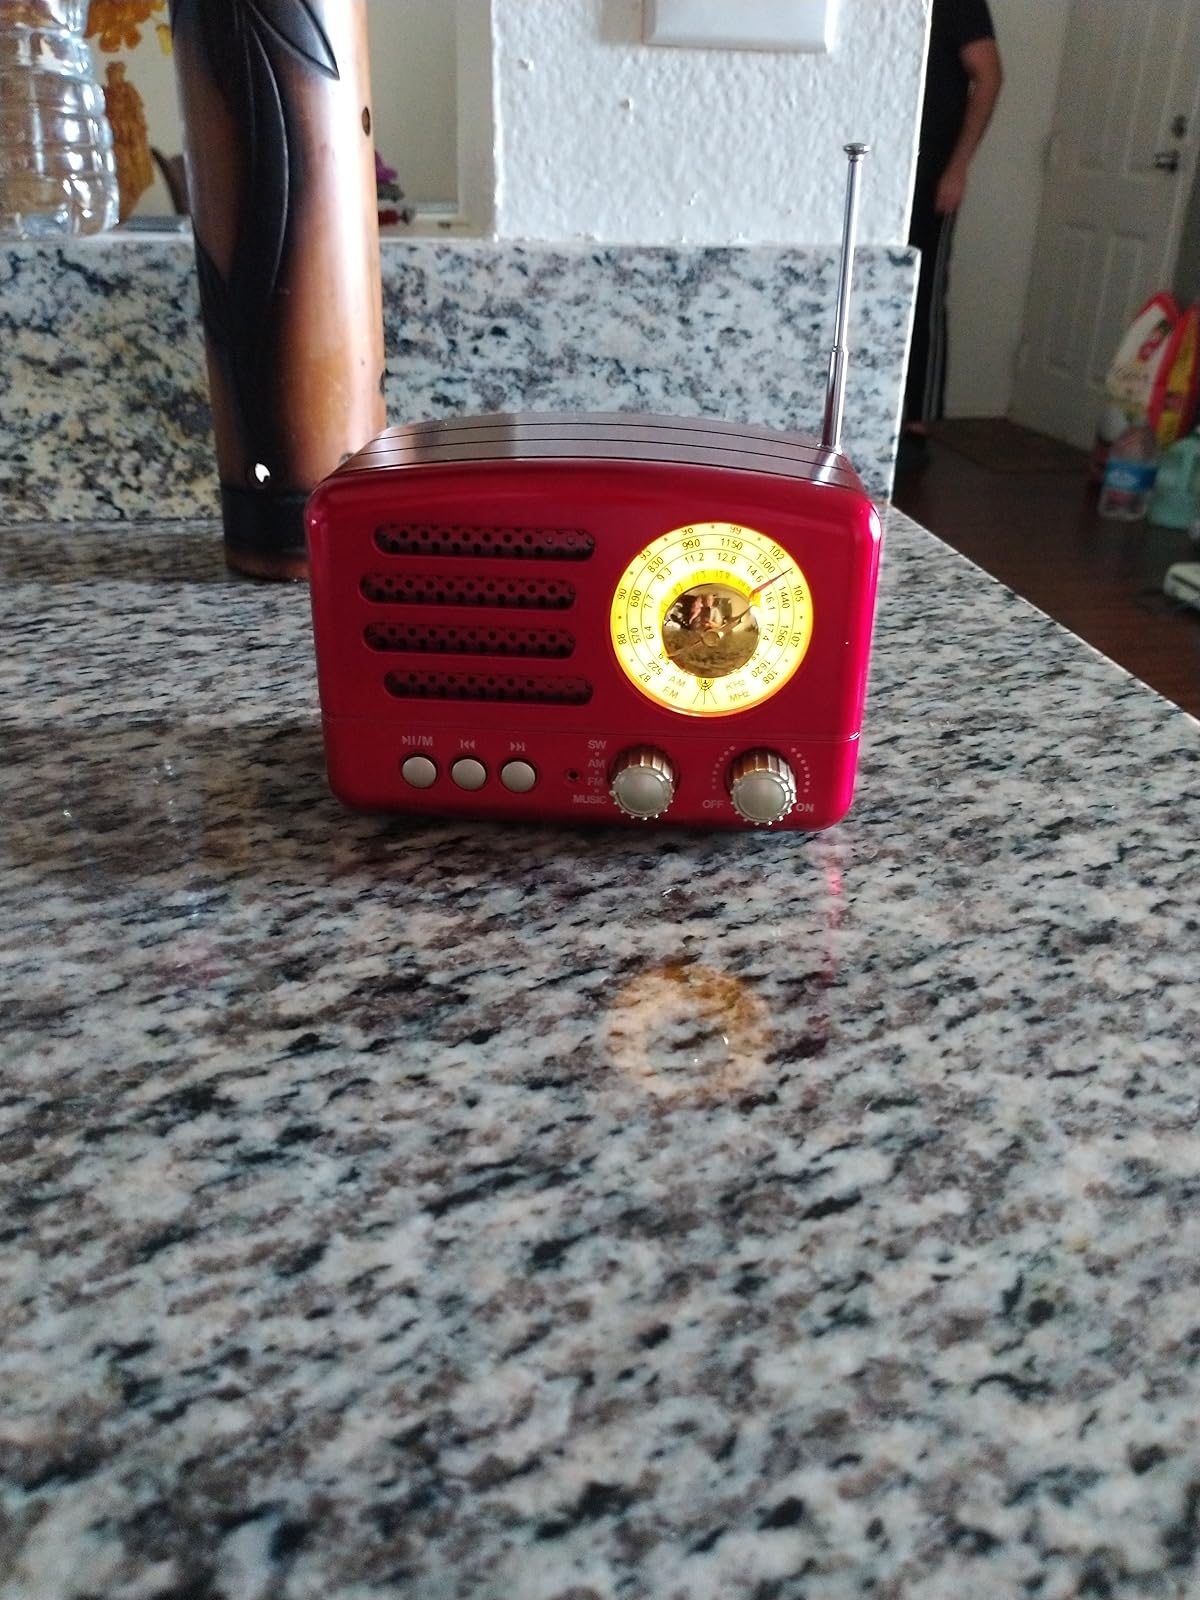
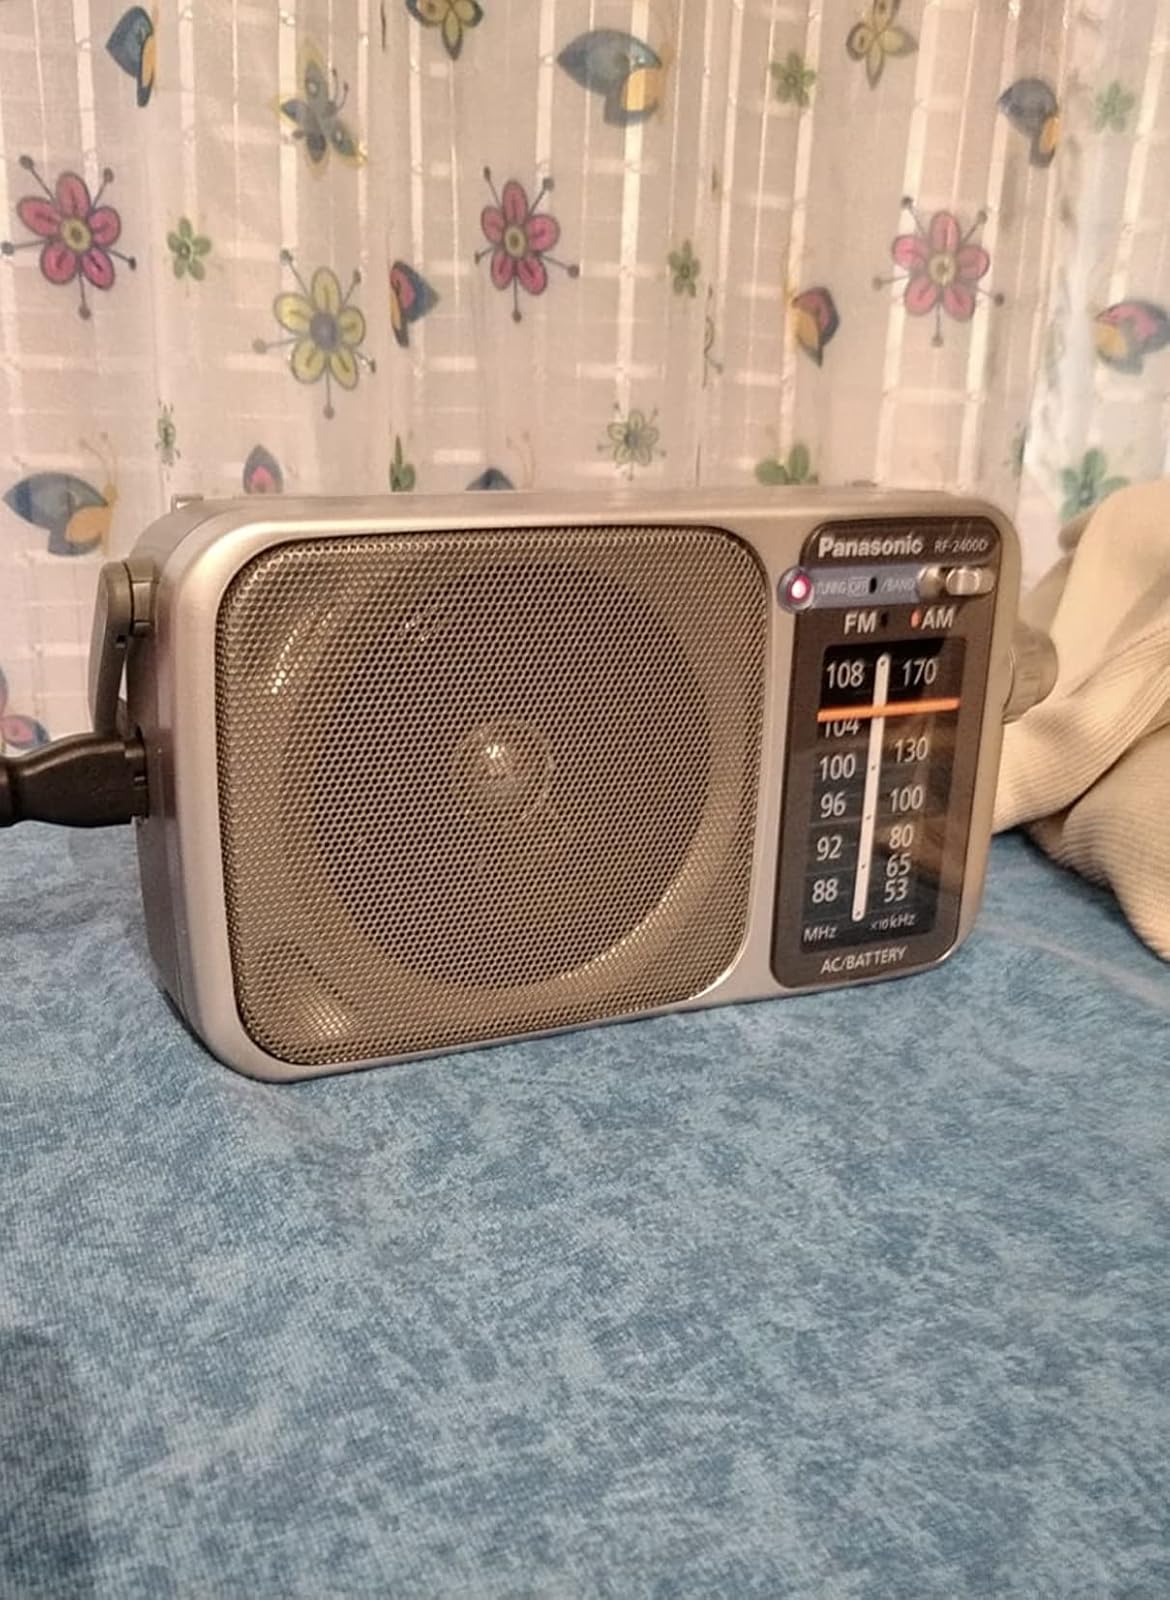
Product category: radio
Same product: no